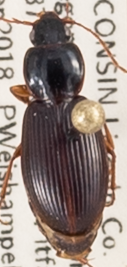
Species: Synuchus impunctatus
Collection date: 2018-09-04
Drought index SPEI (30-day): -0.106
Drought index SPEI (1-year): -0.344
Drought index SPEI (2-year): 1.706